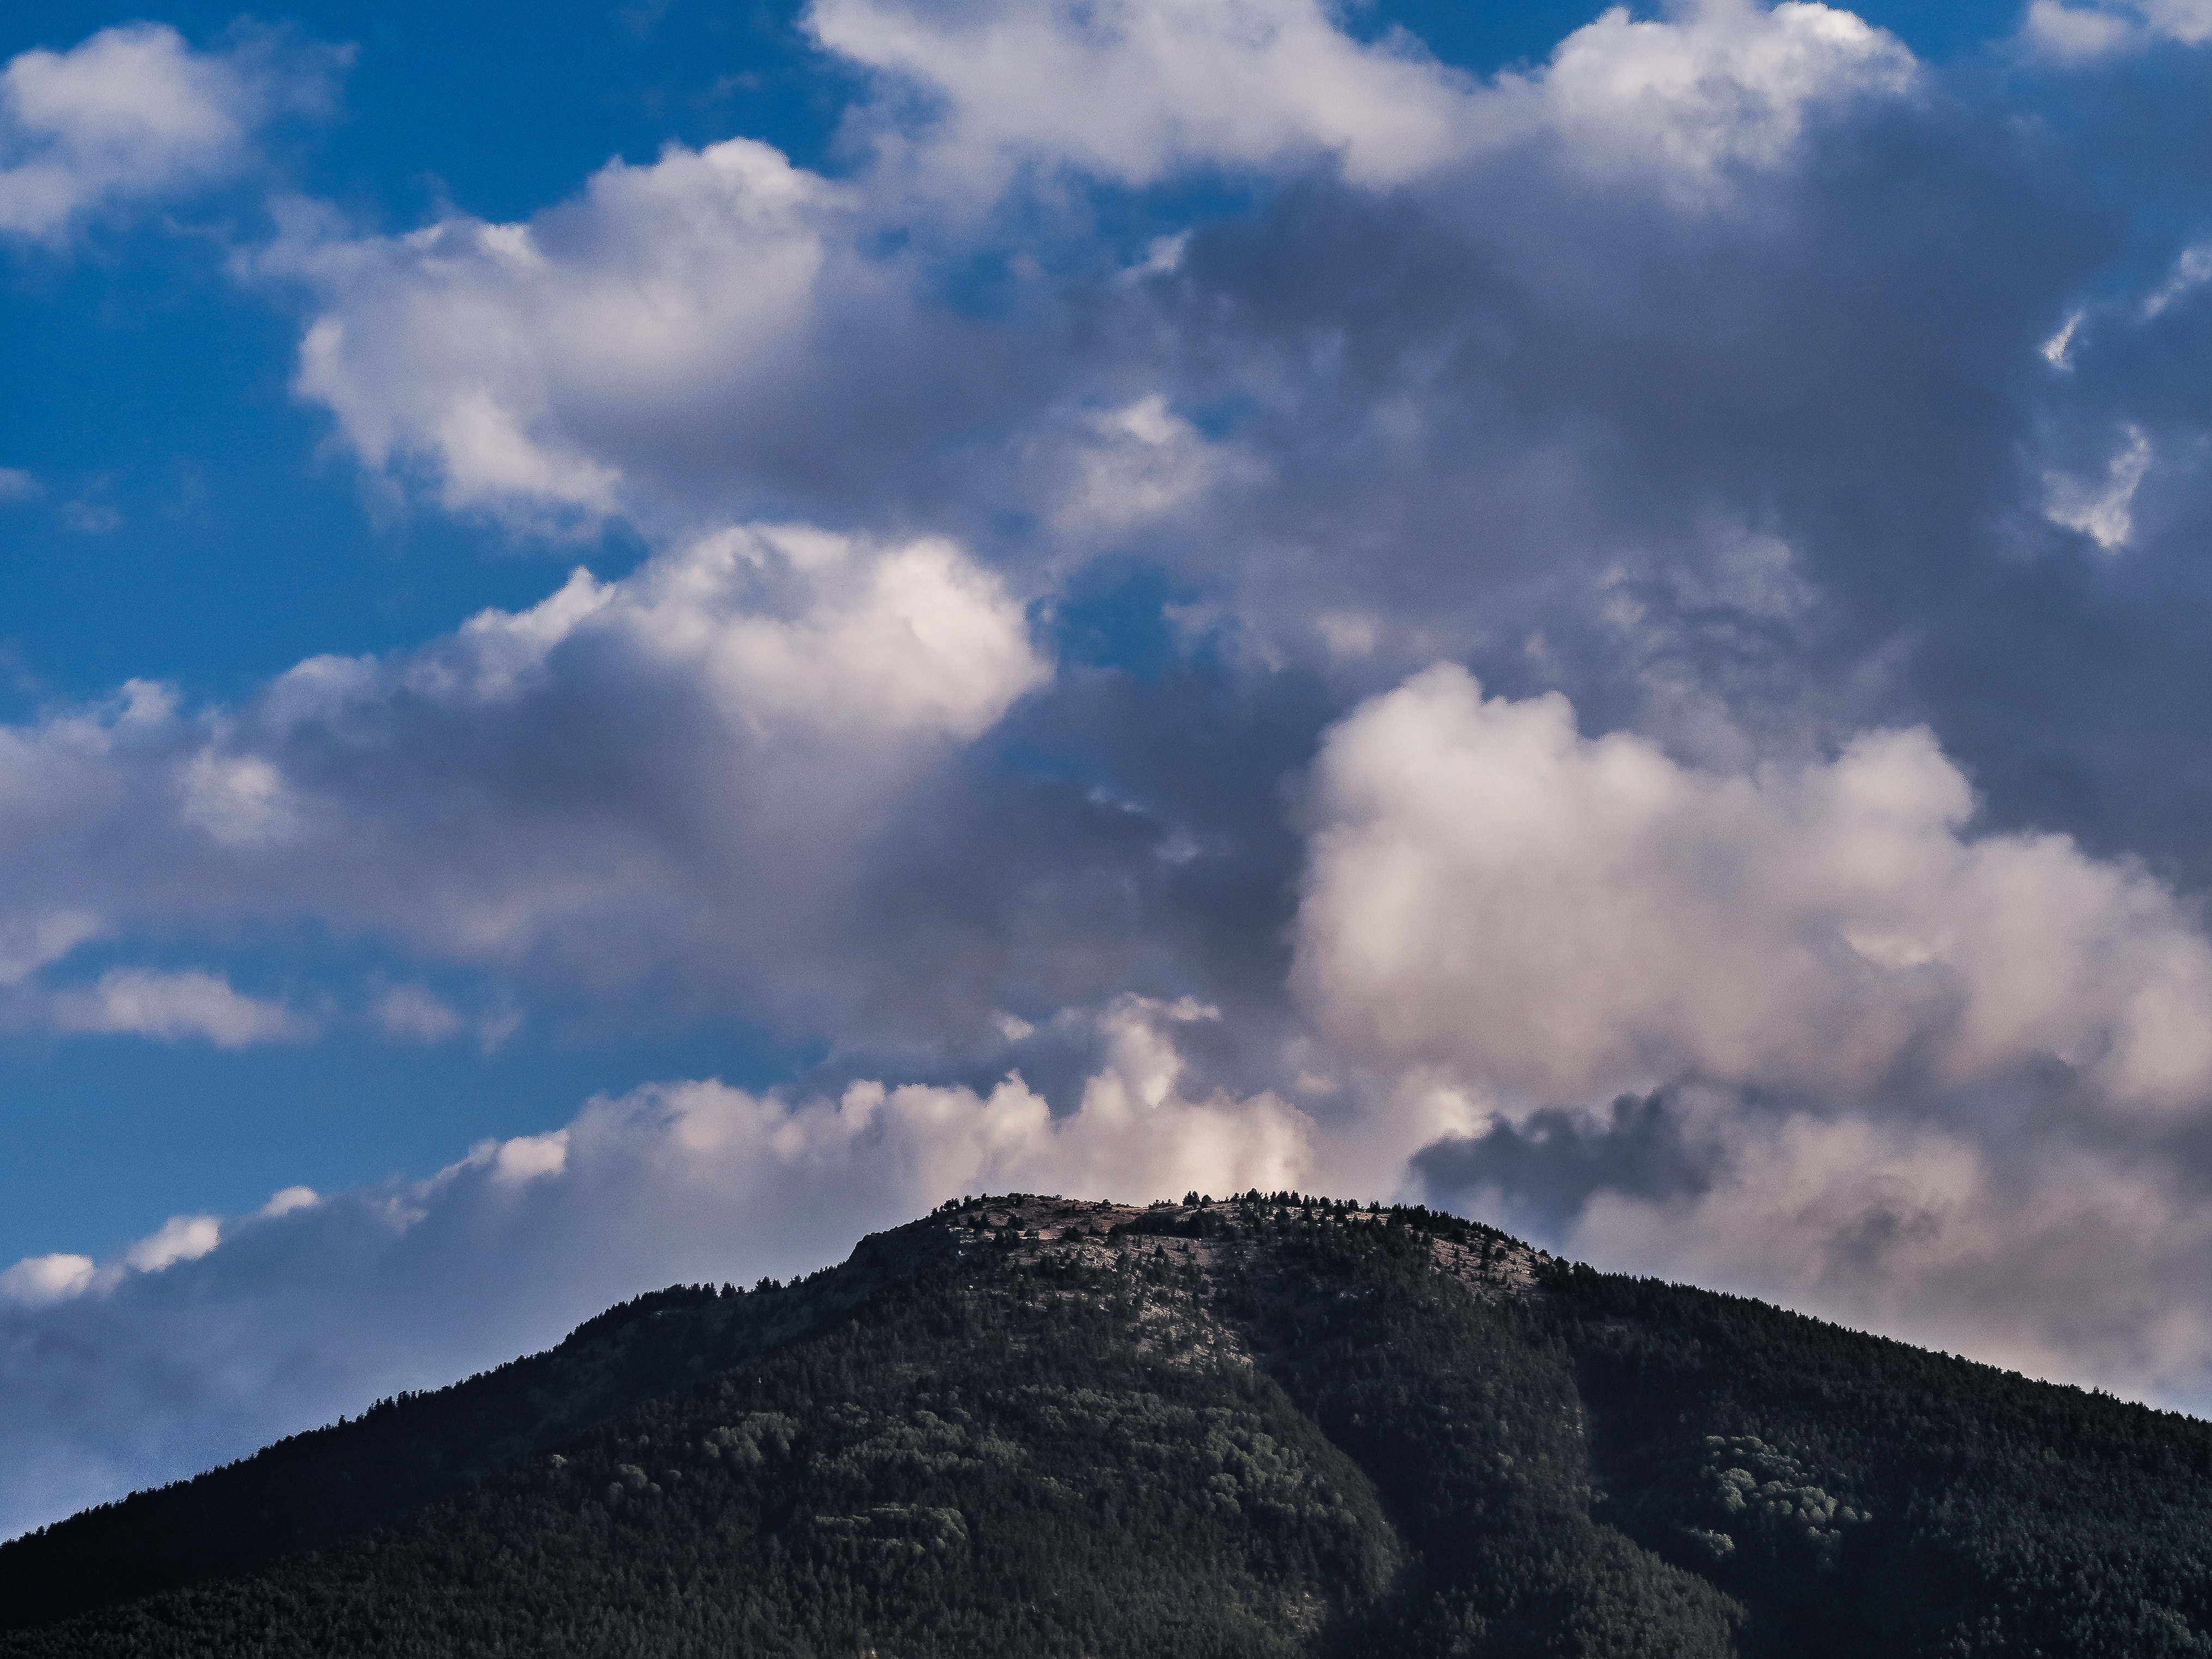
nature, horizon, mountain, cloud, sky, sunlight, hill, dawn, mountain range, cumulus, landform, meteorological phenomenon, geographical feature, mountainous landforms